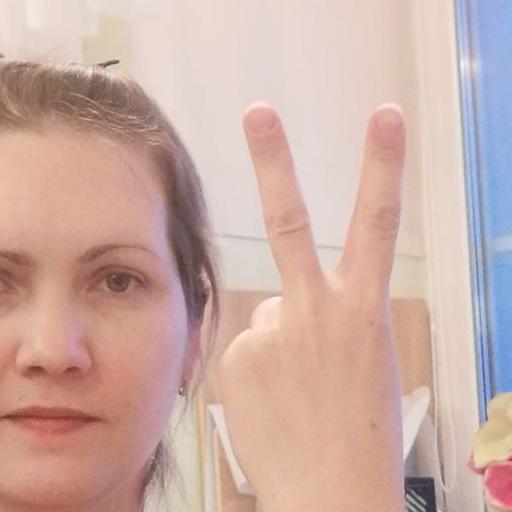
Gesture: peace_inverted